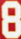
Number: 8